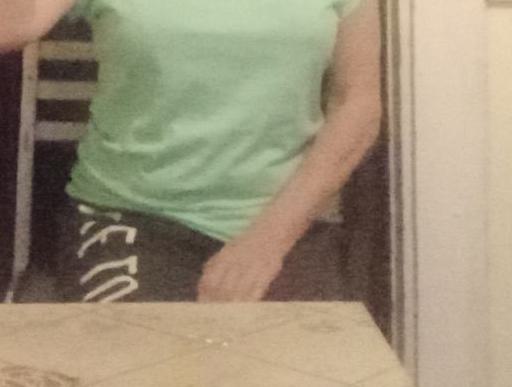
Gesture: no_gesture